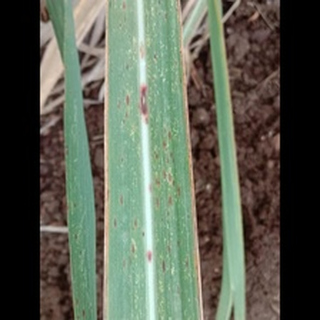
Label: sugarcane_rust